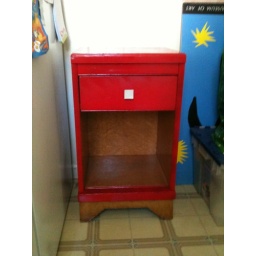
Now it just needs contact paper in the drawer and the bottom of the cabinet.Beautiful!